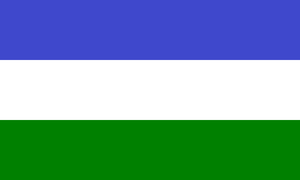
Cet article présente une liste des principales villes d'Équateur jusqu'en 2012.
Olmedo est un canton d'Équateur situé dans la province de Manabí.